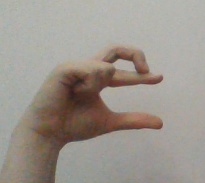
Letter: thal